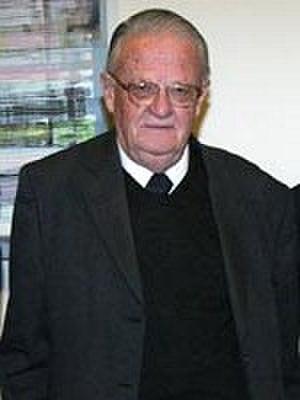
Avocat journaliste et écrivain
Gonzalo Vial Correa, né à Santiago du Chili le 29 août 1930 et mort le 30 octobre 2009 dans la même ville, est un historien, juriste et journaliste chilien, membre du conseil de défense de l'État et de celui sur l'éthique des médias sociaux. Intellectuel catholique et conservateur, il est l'auteur de la monumentale Histoire du Chili de 1891 à 1973 et le président de la fondation Educacional Barnechea. Il a été élu en 2005 intellectuel le plus influent du Chili par 112 de ses pairs issus du milieu universitaire et de la politique nationale. Il fut aussi ministre de l'éducation nationale de 1978 à 1979 et membre de la commission vérité et réconciliation.